Terrance Copper

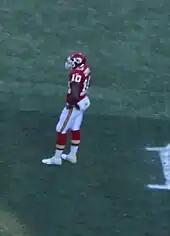
Copper on the field during a game

Copper was signed as an undrafted free agent by the Dallas Cowboys after the 2004 NFL draft on April 30. He was released on September 5 and signed to the practice squad on September 6. He was promoted to the active roster on October 4. As a rookie, he played in 10 games and made seven receptions for 84 yards, but his main contribution came on special teams, where he had 14 tackles (fifth on the team) and returned 16 kickoffs for 307 yards (19.2 avg.).